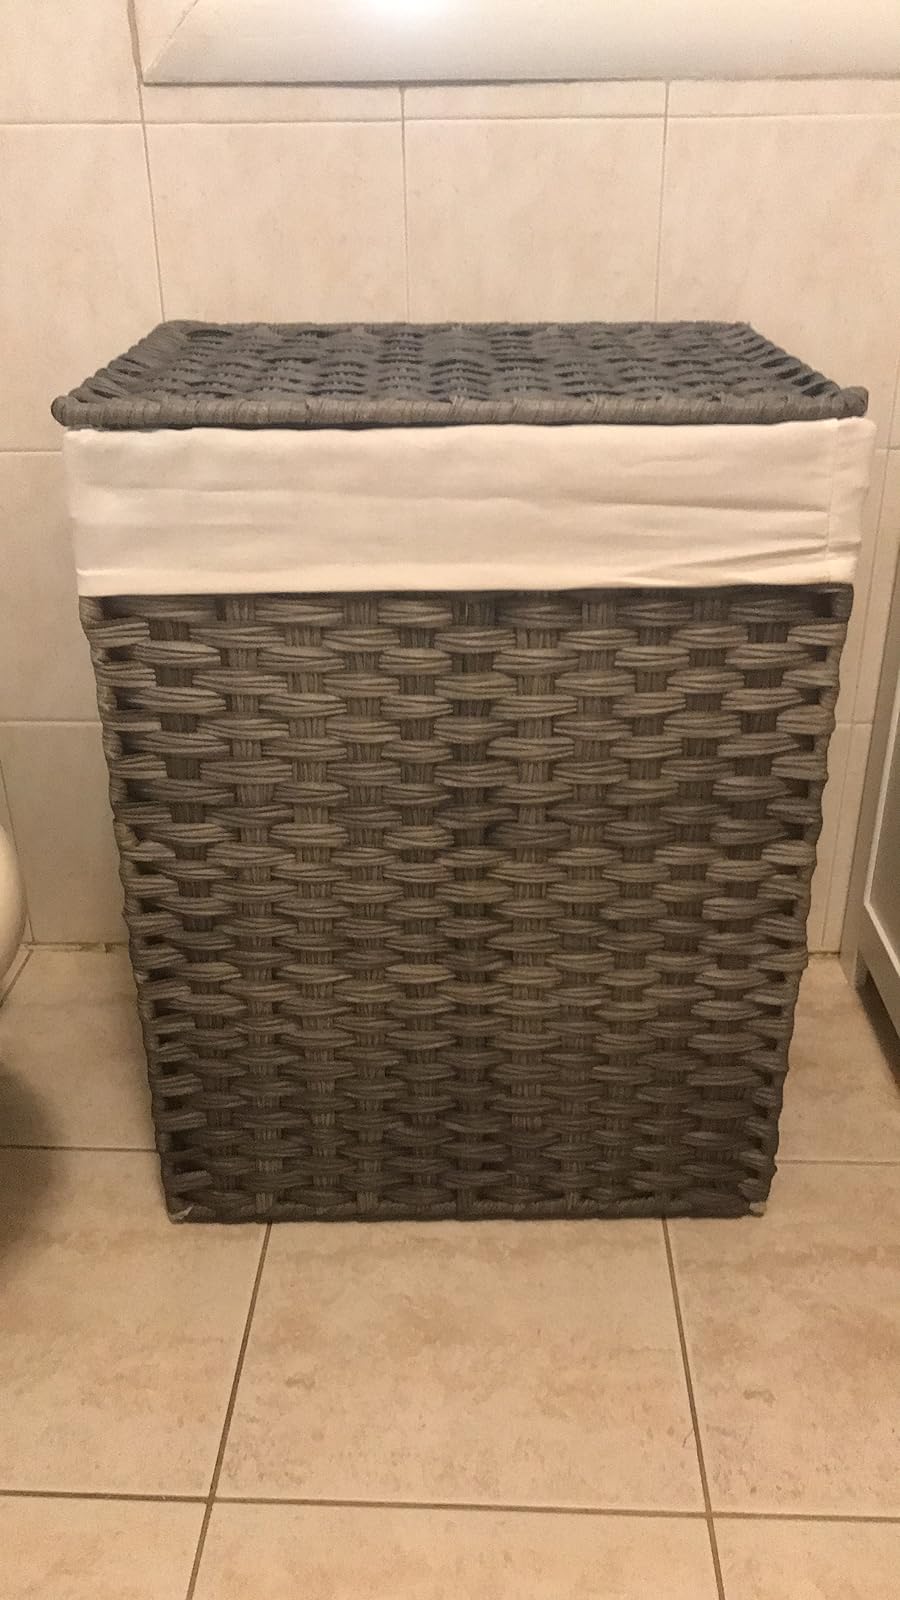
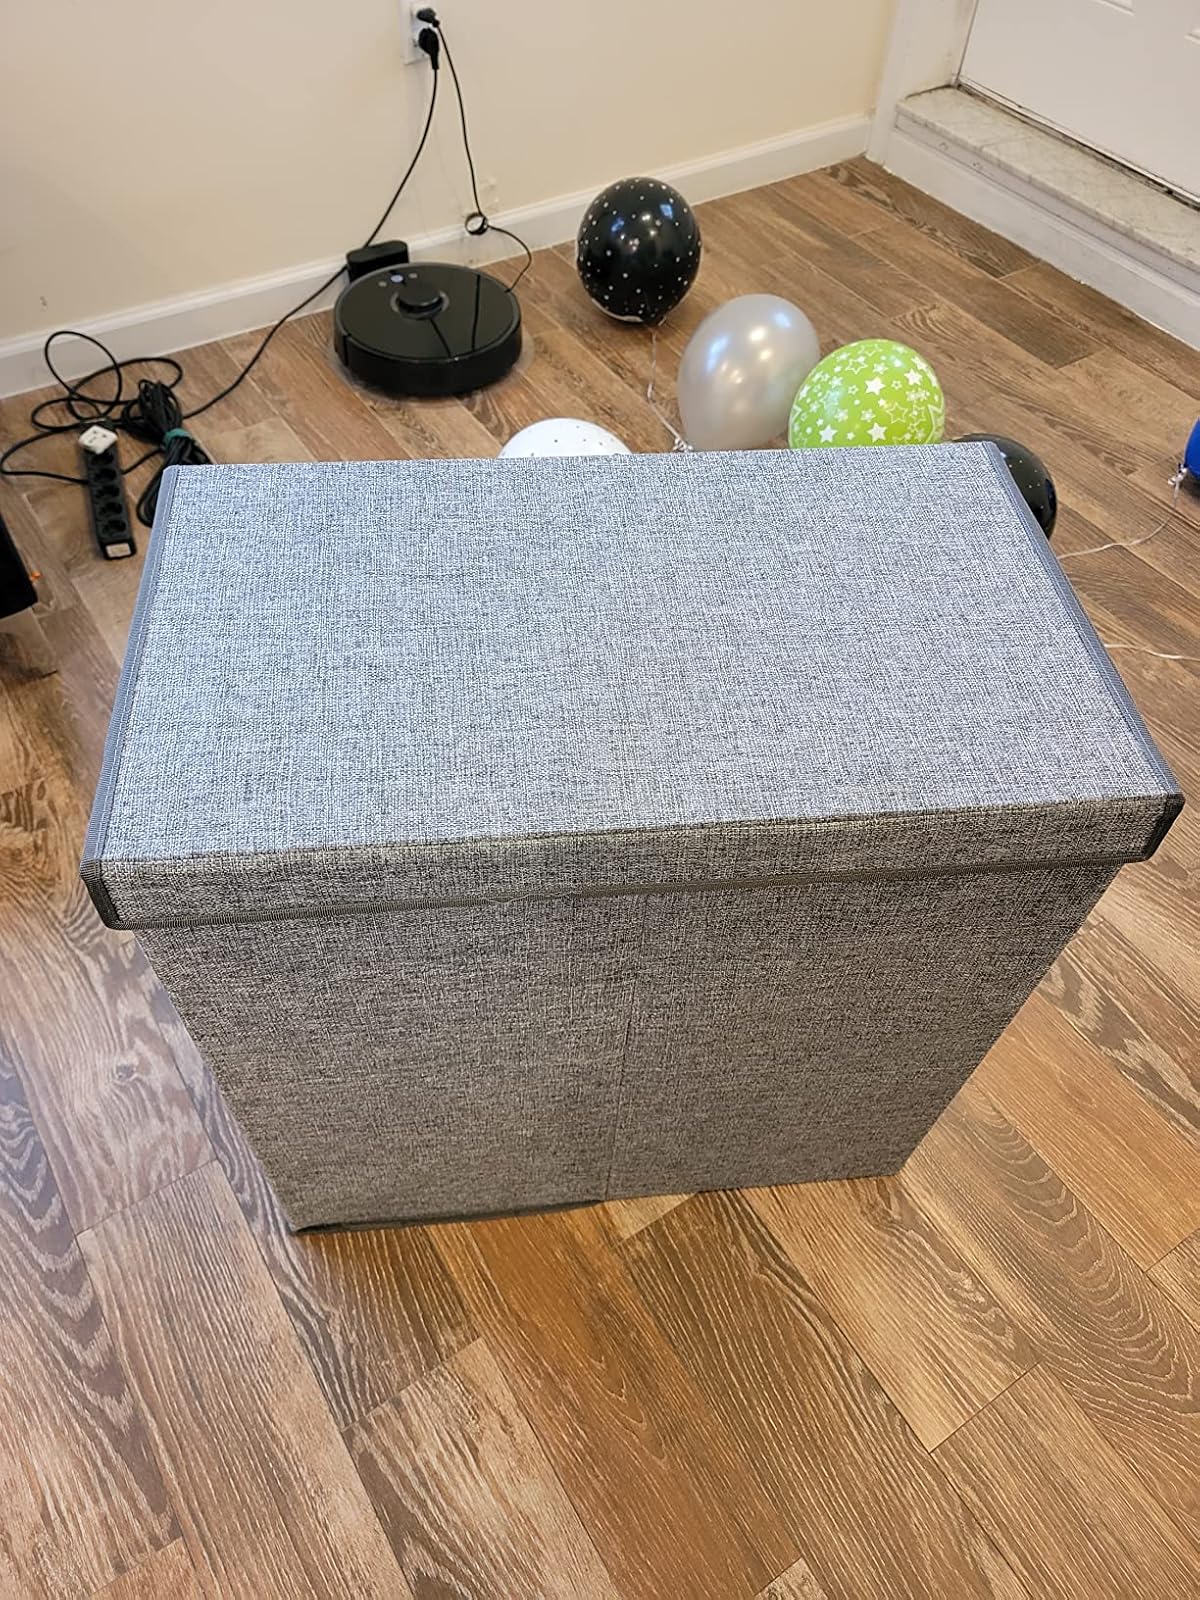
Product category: items_hamper
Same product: no